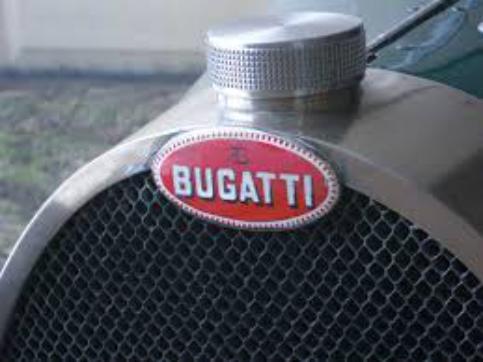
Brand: BUGATTI
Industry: Transportation